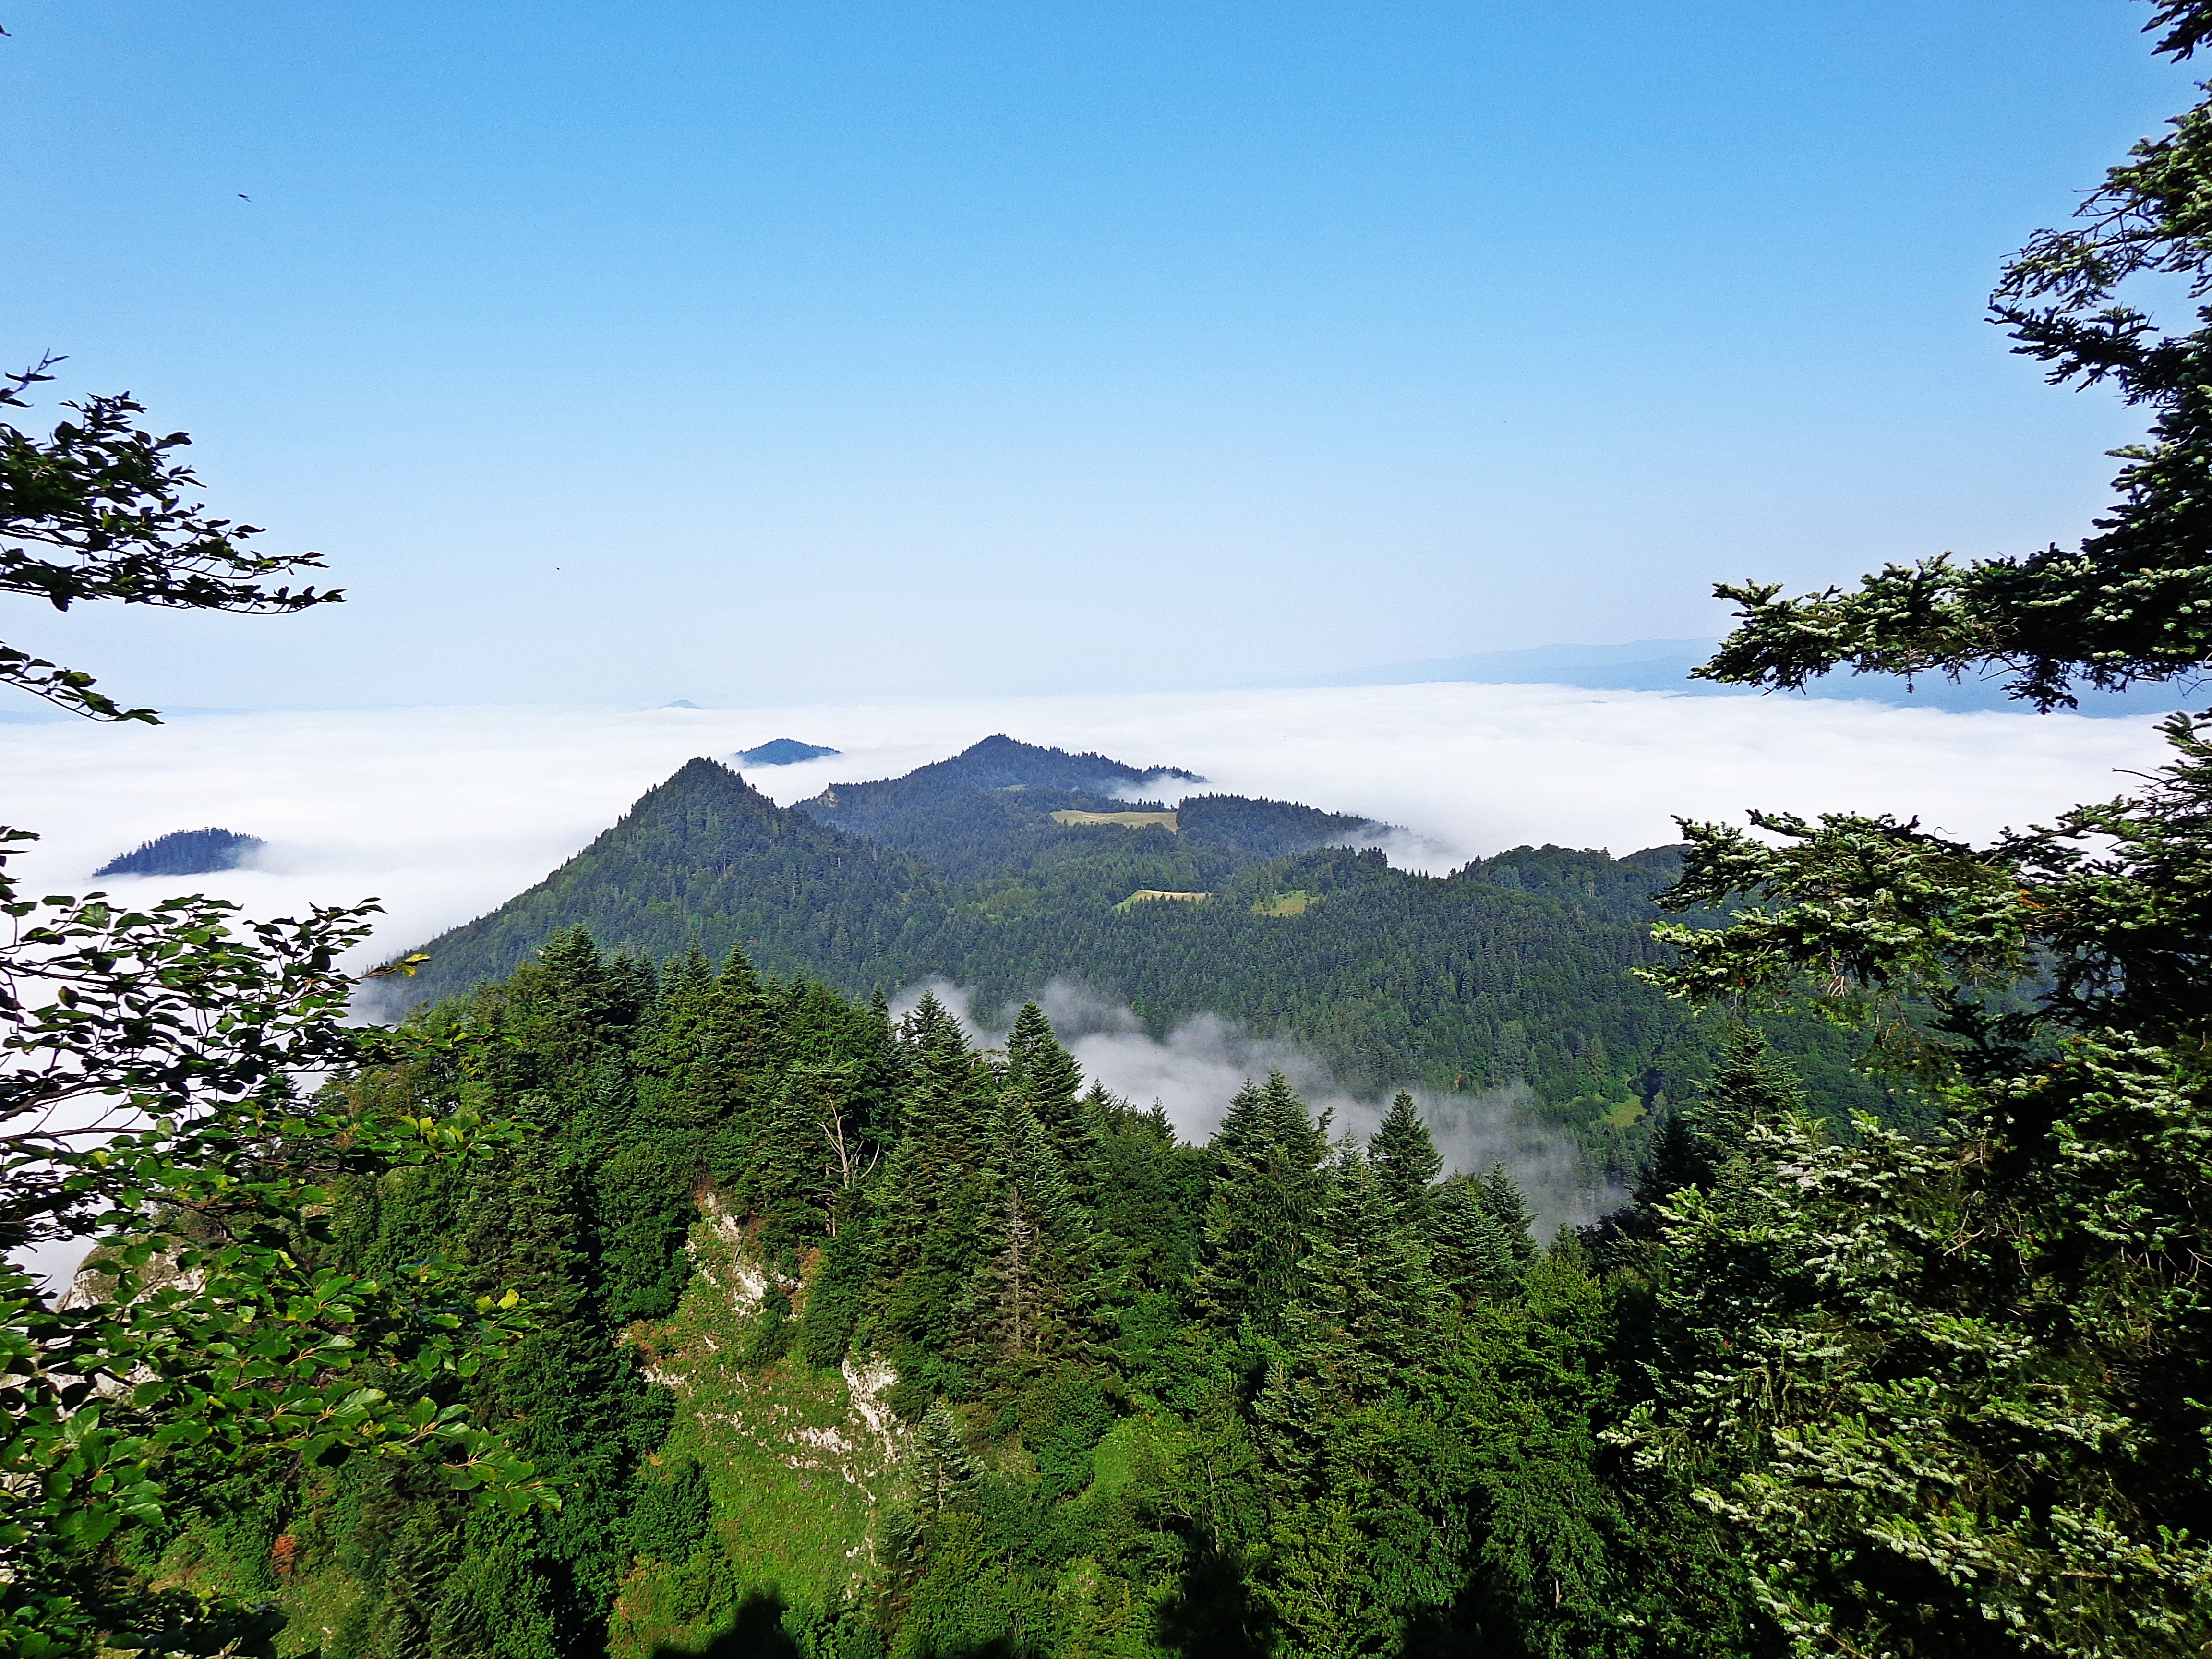
landscape, tree, nature, forest, grass, wilderness, walking, mountain, sky, hill, adventure, view, mountain range, panorama, summer, travel, foliage, green, autumn, park, holiday, tourism, national park, ridge, blue sky, top view, sunny, colors, holidays, mountains, alps, vegetation, poland, plateau, habitat, the fog, the sun, ecosystem, tatry, tops, the silence, on the trail, seasons of the year, peace of mind, spacer, landform, the horizon, geographical feature, mountainous landforms